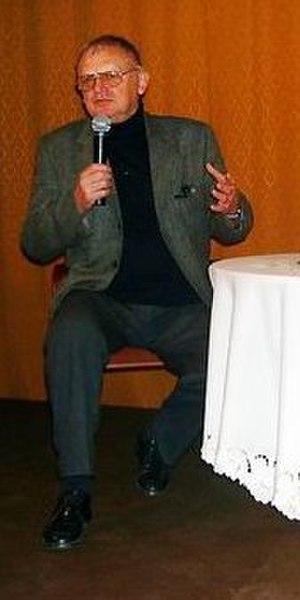
Jerzy Gruza, né le 4 avril 1932 à Varsovie, mort le 16 février 2020 à Pruszków, est un réalisateur et scénariste pour le cinéma et la télévision polonais, occasionnellement acteur. Il a notamment mis en scène de nombreuses pièces de théâtre pour la télévision.